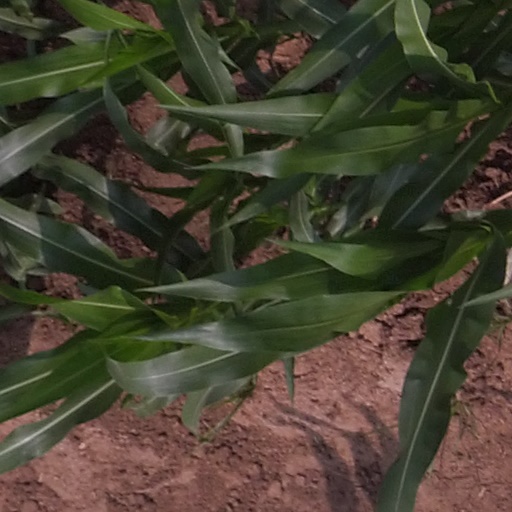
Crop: maize; corn